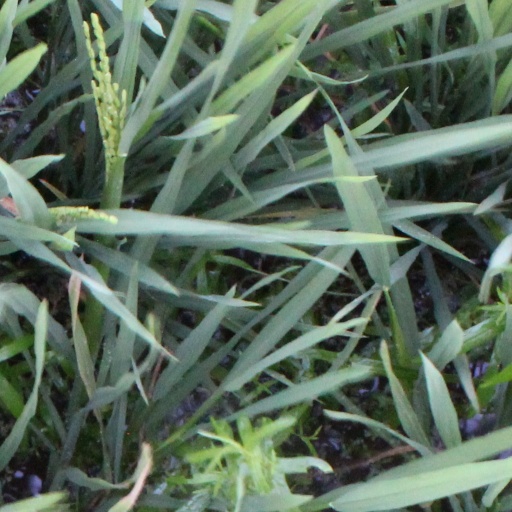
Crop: rice